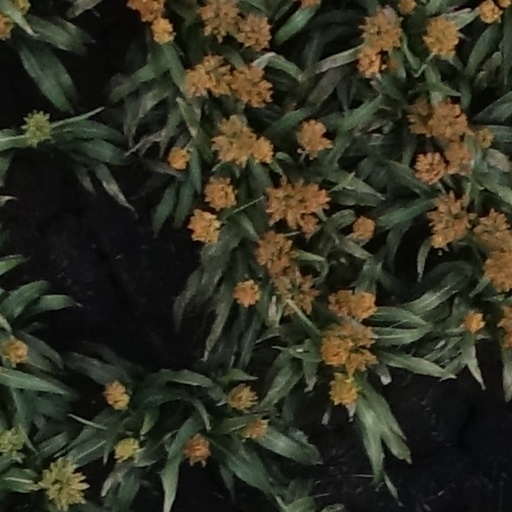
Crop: sorghum